Amawalk Friends Meeting House

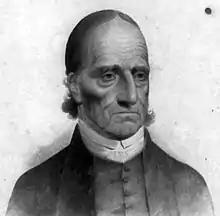
An engraved portrait of a man's head and shoulders in early 19th-century attire

Conversely, the cemetery, rising up the hillside to the west, is considered a contributing site. Its graves, some of which are thickly overgrown, date from the late 18th century when the meeting was established to the present. The oldest with an identifiable name on its marker is that of Eugent Weeks, who died in 1805. Early markers are of sandstone, giving way to marble for later burials.